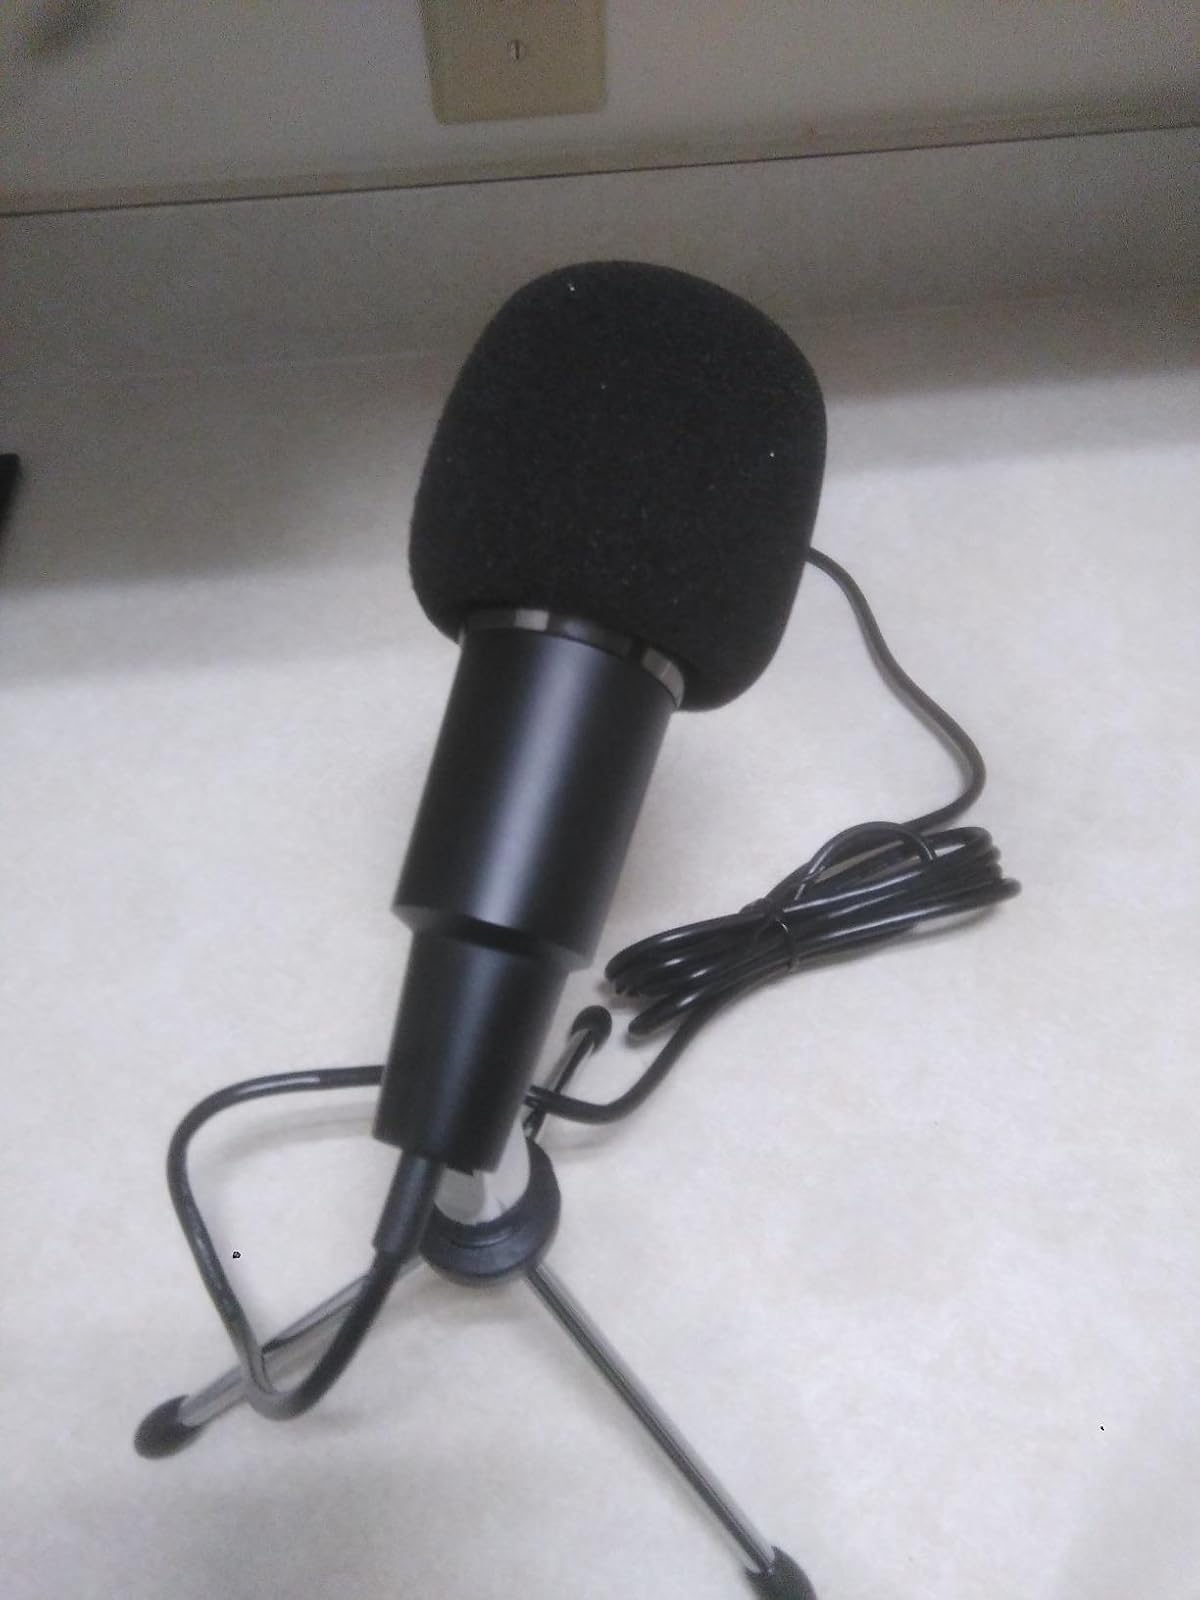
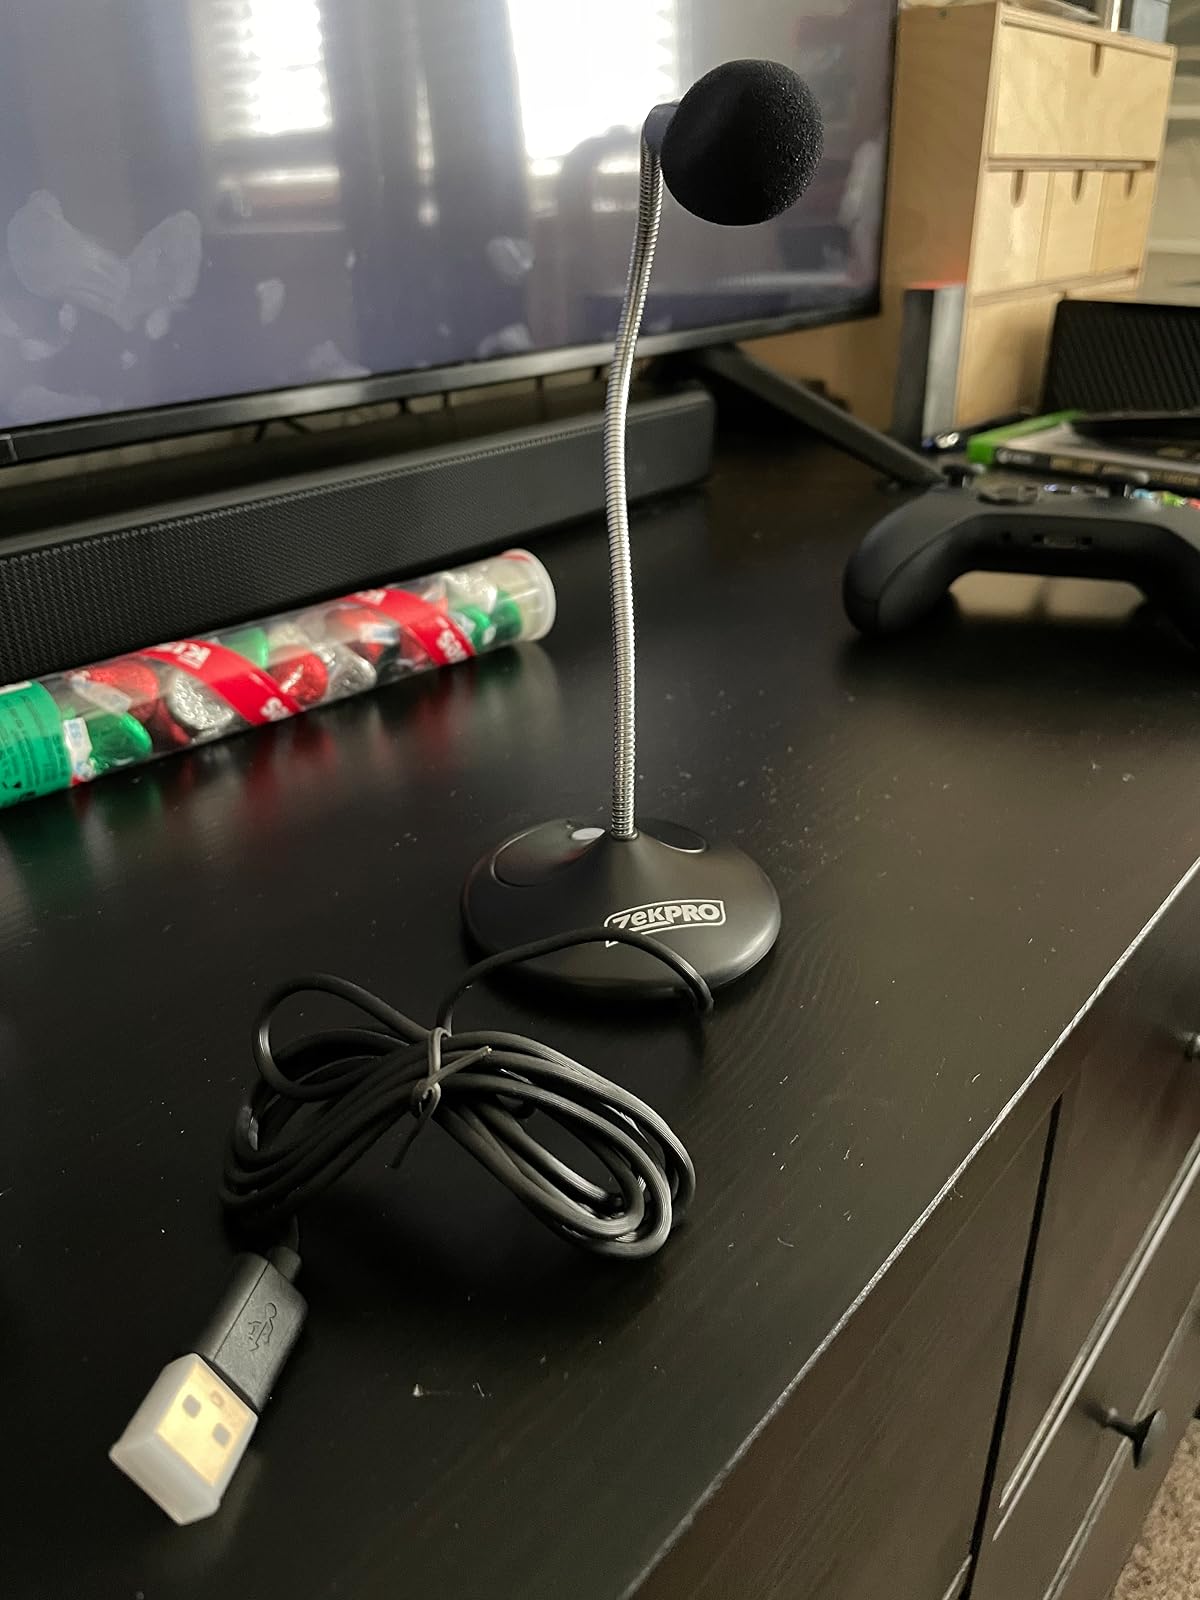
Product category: microphone
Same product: no